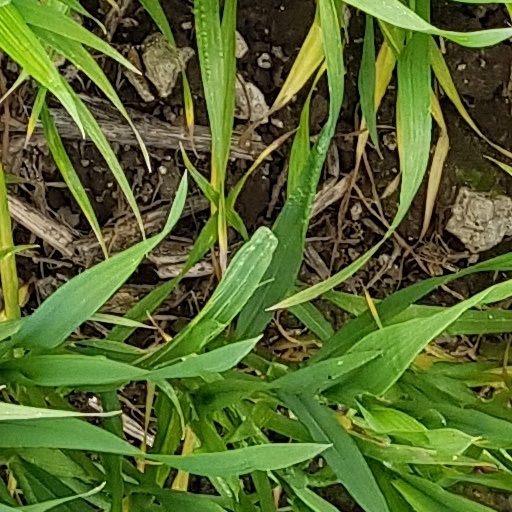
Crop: wheat